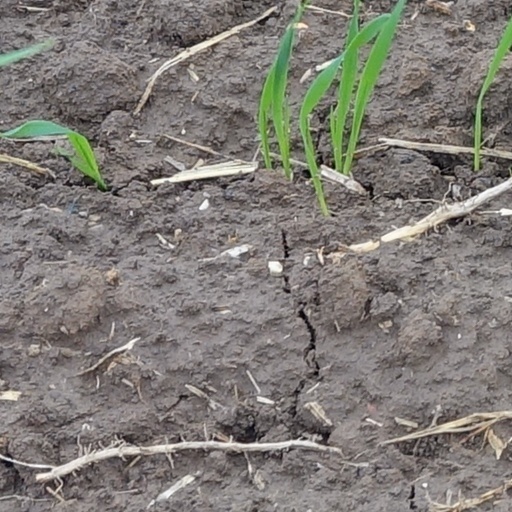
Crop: wheat